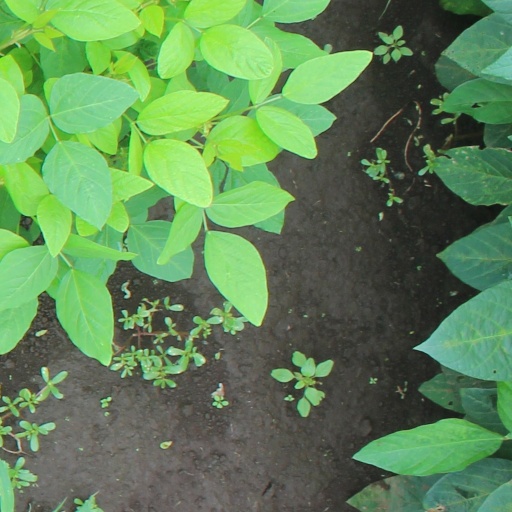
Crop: soybean